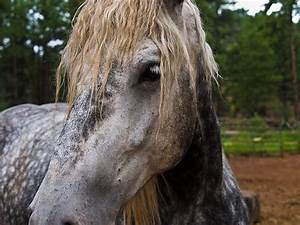
Label: horse